Muja, Western Australia

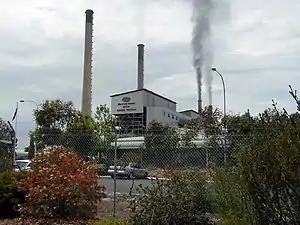
The Muja Power Station in 2001

Muja is a rural town and locality of the Shire of Collie in the South West region of Western Australia. The western part of the locality is dominated by coal mining and the coal-fired Muja Power Station while the eastern part is rural and forested.